Order of Saint Luke

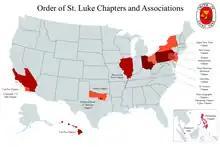
Map of the current chapters of the Order of St. Luke, Koinonia Chapter (Alabama) not pictured

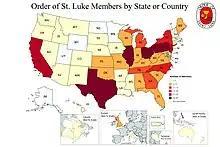
Order of St. Luke Member distribution by state and country

The Order of St. Luke maintains 15 active chapters and associations. While most are geographic, two chapters conduct meeting and business primarily or solely online. Chapters are led by chapter Priors and appointed officers.